John Woody Papworth

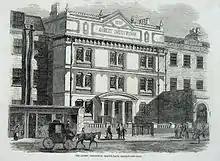
The Albert Institution in Southwark, designed by Papworth: 1859 engraving. The Institution "...opened in Aug. 1859, in one of the most disreputable neighborhoods in London, as a reformatory establishment. It comprises infant, ragged and Sunday schools, a reading room, a library, baths, washhouses, and cheap dormitories."

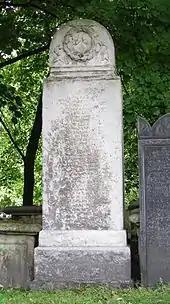
Papworth's monument to Thomas Hardy (d. 1832), radical reformer, in Bunhill Fields burial ground

Papworth was trained as an architect in his father's office, where he remained until 1846, when his father retired. In 1837 he became, on its formation, secretary to the council of the Government School of Design at Somerset House, and assisted his father, the director, in its organisation. In 1838 he was awarded the silver Isis medal, in 1840 the gold Isis medal, and in 1845 the Stock medallion at the Society of Arts, in 1842 the Soane medallion, in 1843 the medal of merit, and in 1847 the silver medal of the Institute of British Architects.